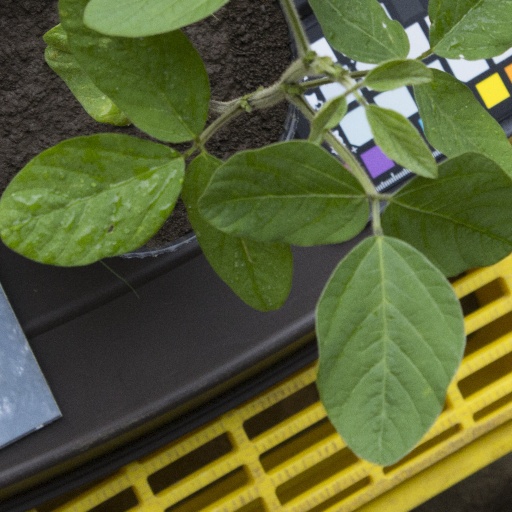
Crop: soybean